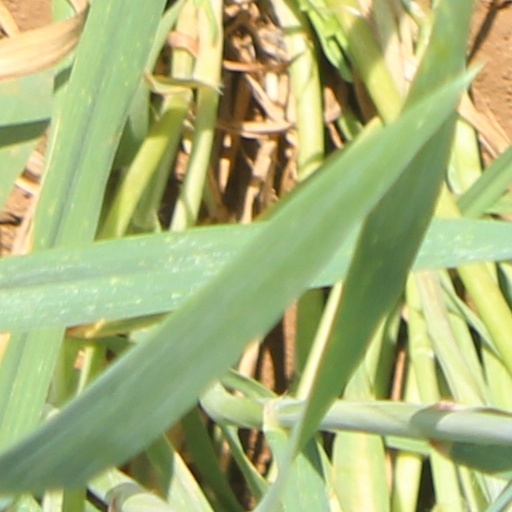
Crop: wheat